Gia Gunn

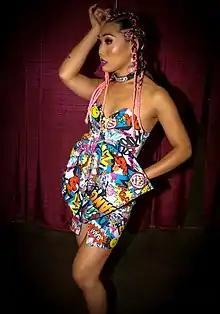
Gia Gunn at RuPaul's DragCon LA, 2017

In 2017, Gia Gunn was announced as a contestant on the second season of "The Switch", the Chilean version of "Drag Race", alongside "Drag Race" alumnus Kandy Ho. The series premiered in March 2018, with 15 contestants. Gia Gunn earned ten challenge wins, making her the most-decorated contestant of the season, but lost to Miss Leona.